Arizona Bowl

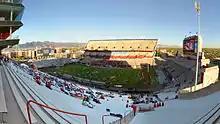
Arizona Stadium

Alongside the Austin Bowl and Cure Bowl, the Arizona Bowl was one of three new bowl games sanctioned by the NCAA to begin play in the 2015 season (although the Austin Bowl was delayed to 2016, before ultimately being delayed indefinitely due to a moratorium placed on new bowl games by the NCAA). In May 2015, it was reported that the game was to be held at Arizona Stadium, and feature participants from Conference USA and the Mountain West Conference. It marked a return of post-season college football to Tucson, Arizona, which previously hosted the Copper Bowl (the event now known as the Guaranteed Rate Bowl).